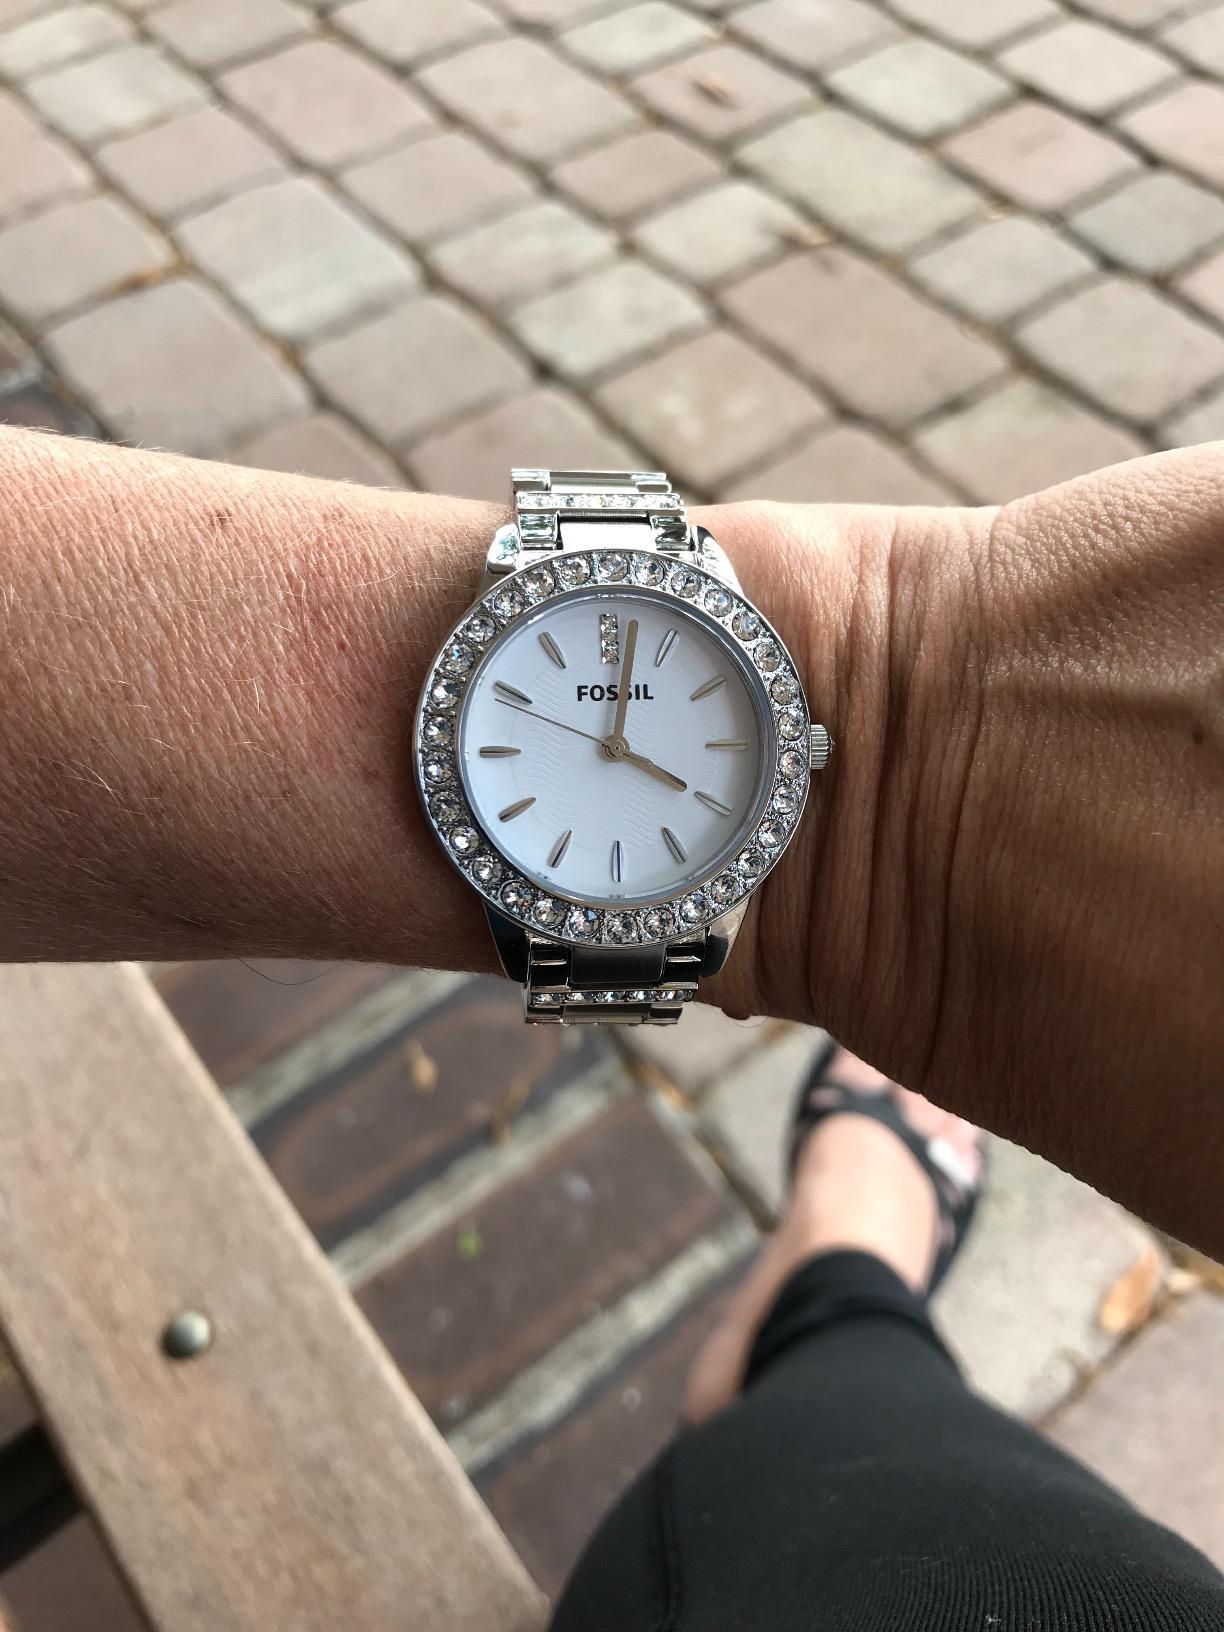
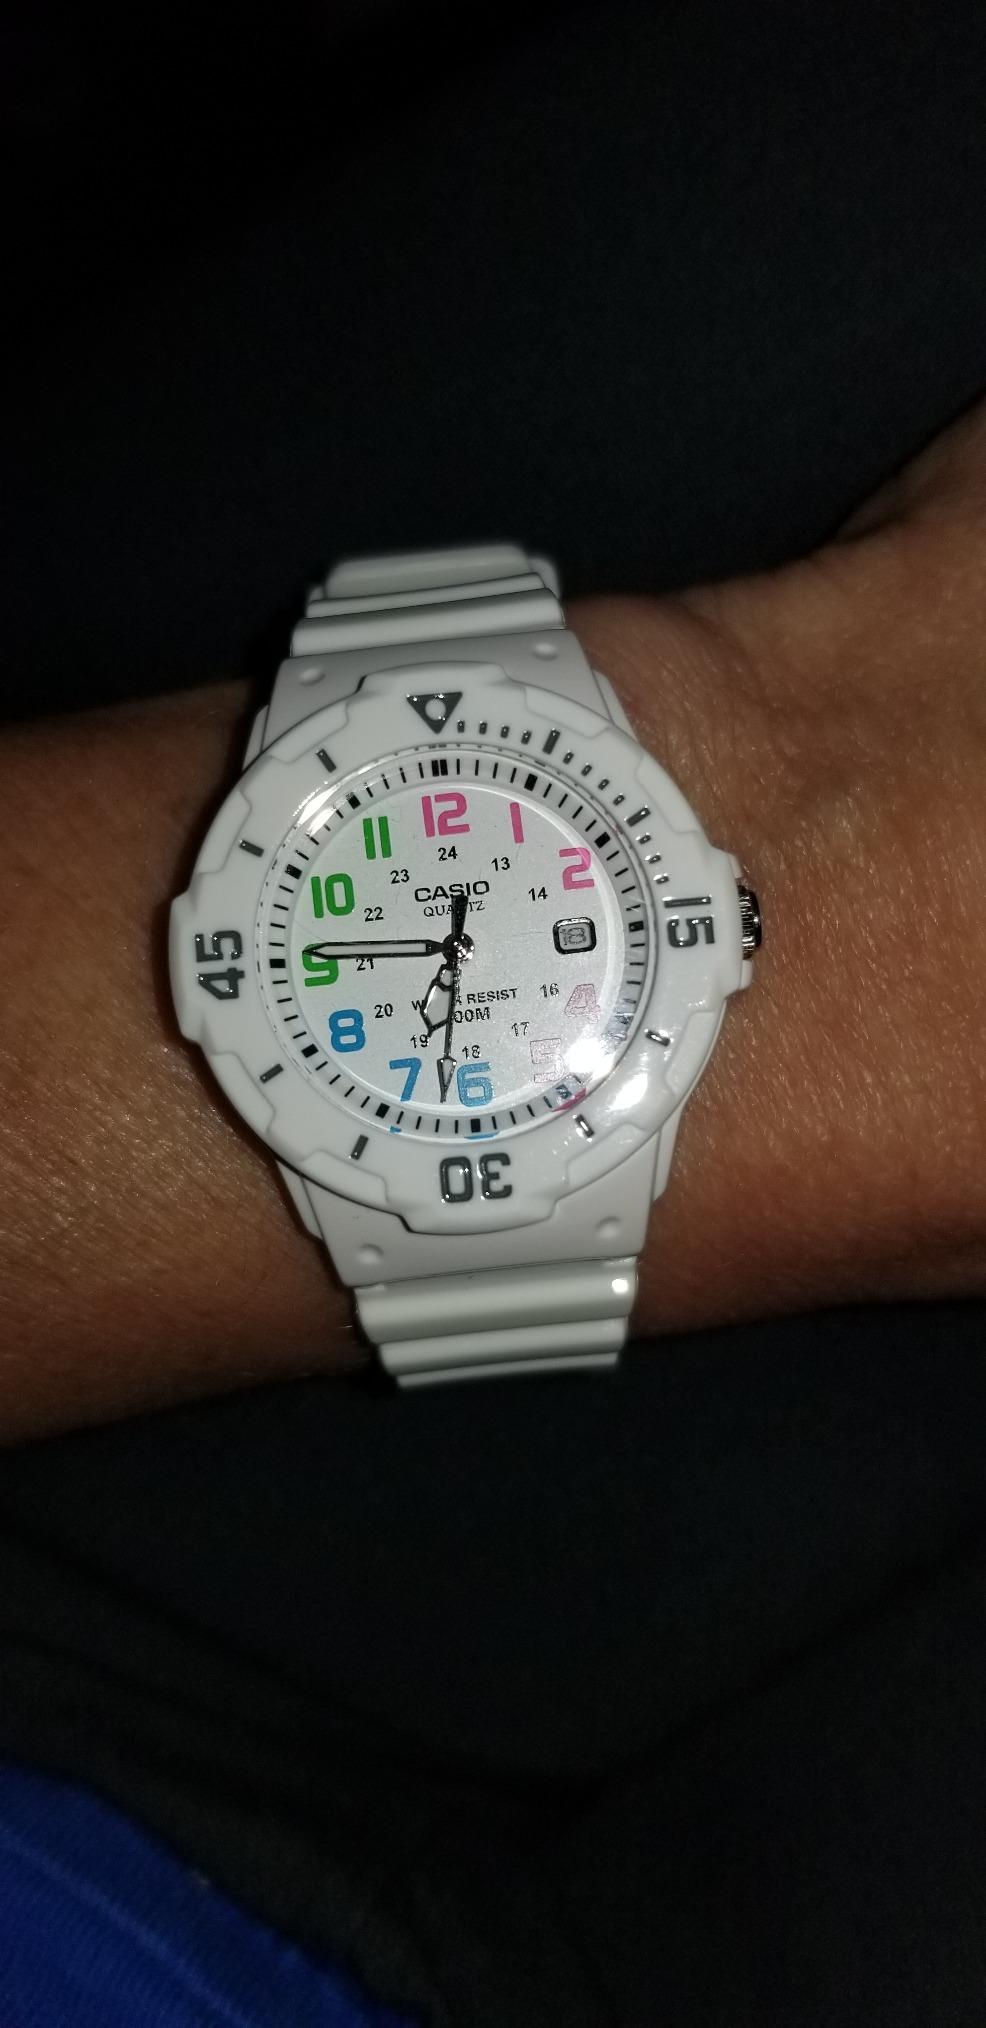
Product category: accessories_watch
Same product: no